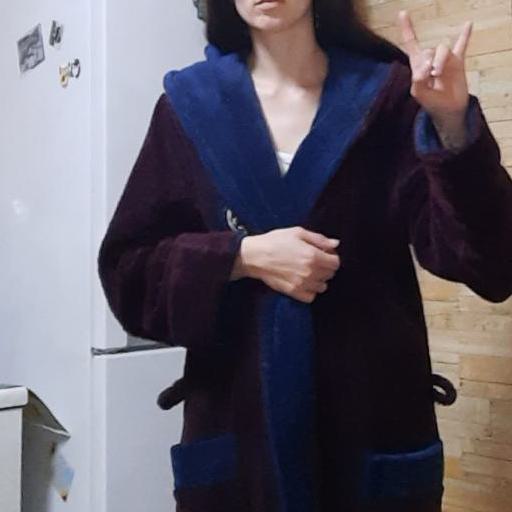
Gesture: no_gesture